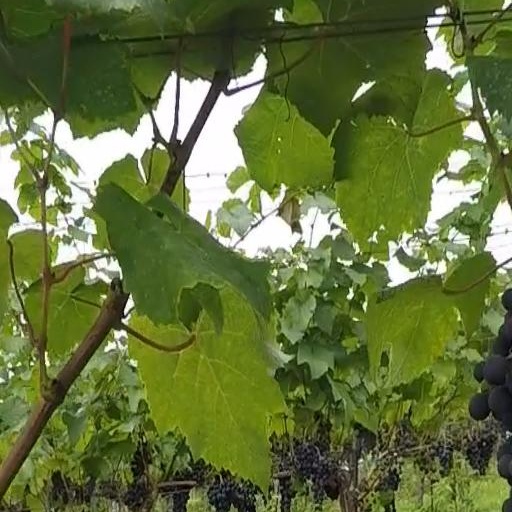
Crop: grape